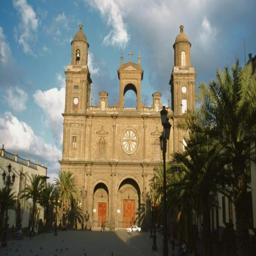
the striking facade of the cathedral